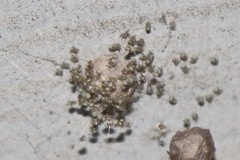
Species: Parasteatoda_tepidariorum